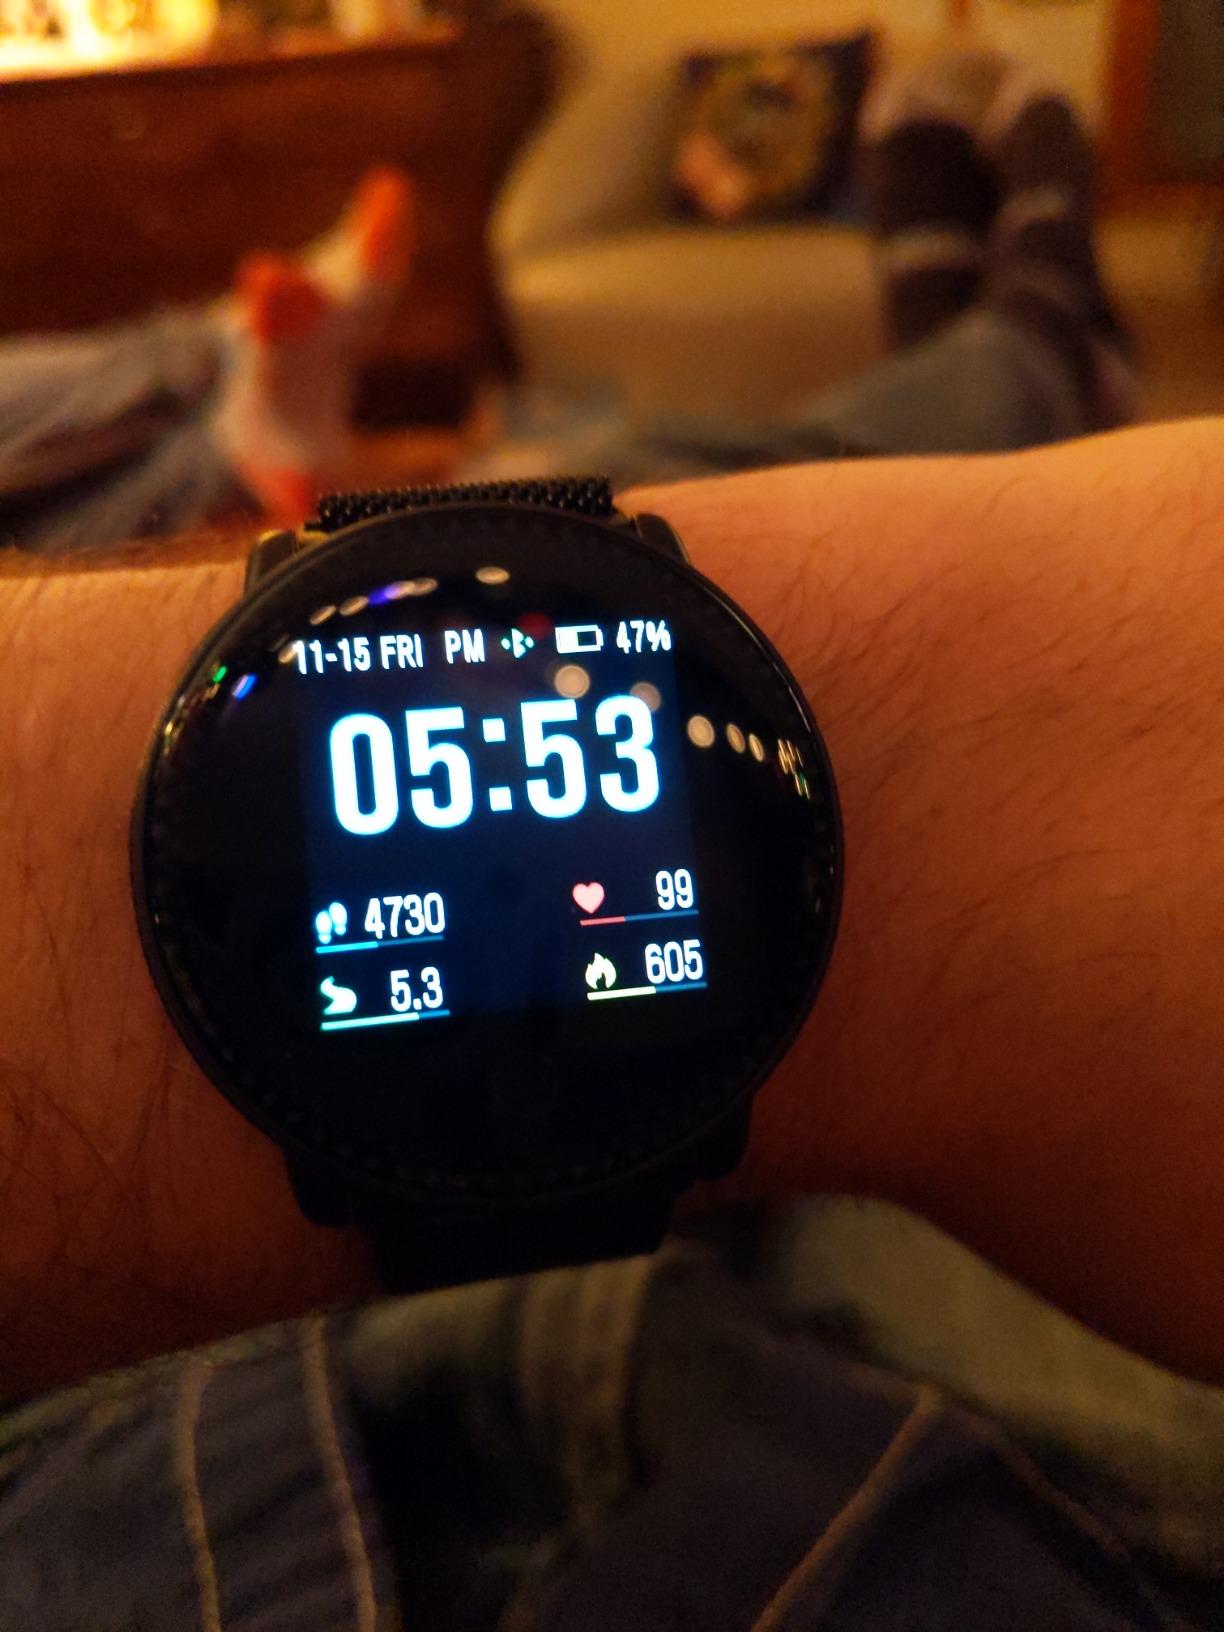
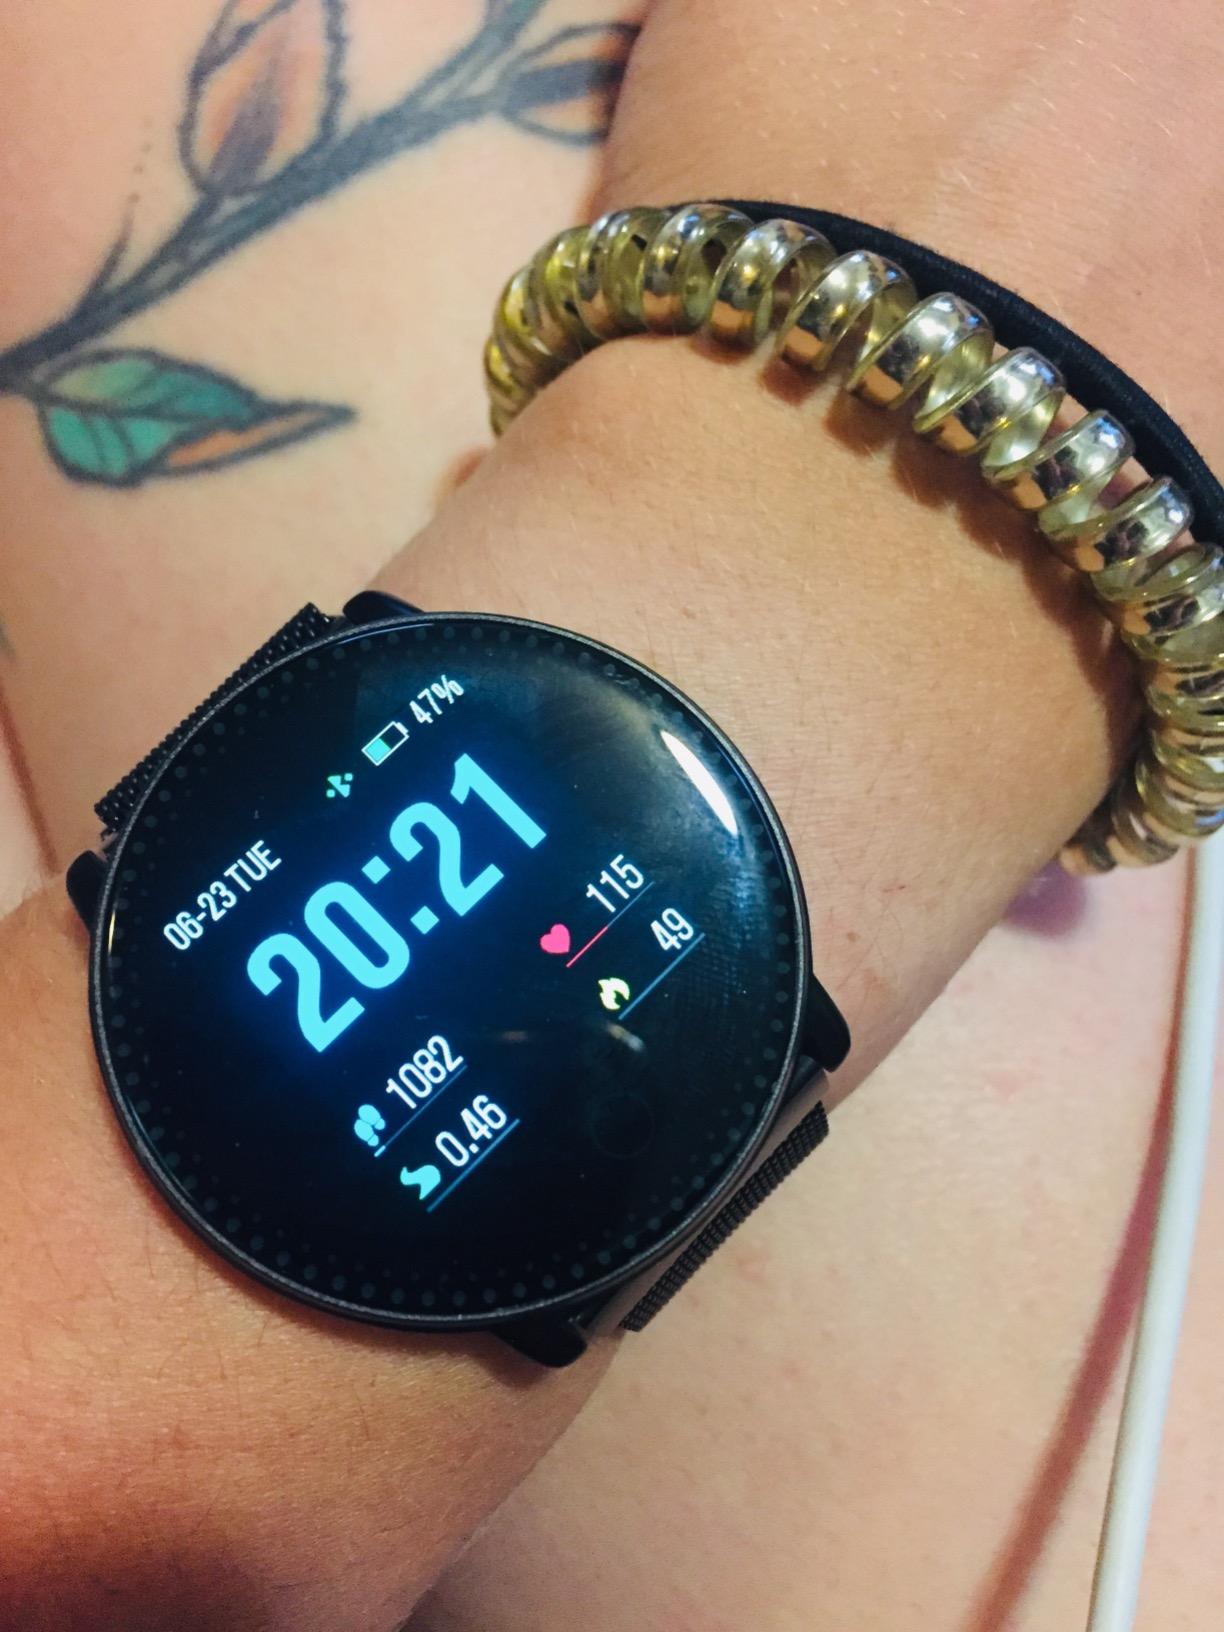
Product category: smartwatch
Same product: yes